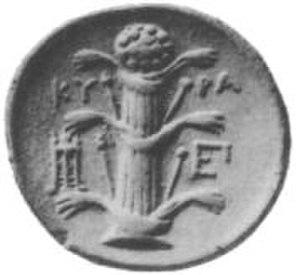
Le contrôle des naissances est l'ensemble des diverses politiques gouvernementales nationales ou étatiques visant à la modification du taux de fécondité d'un pays. Il fait partie de la planification familiale.
Le silphium, également appelé silphion, était une plante condimentaire et médicinale, très utilisée et très appréciée dans l'Antiquité gréco-romaine. Les Romains la mentionnaient sous le nom de laser, laserpicium ou lasarpicium. Produit de grande valeur, elle constituait une authentique richesse pour la province de Cyrénaïque. Devenu rare dès le IIᵉ siècle, le silphium de Cyrène a disparu au Vᵉ siècle.